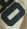
Number: 0